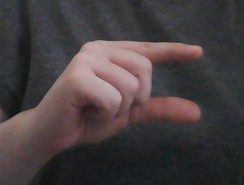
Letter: dal